Al-Sumayriyya

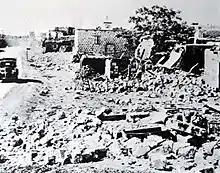
al-Sumayriyya, 1948

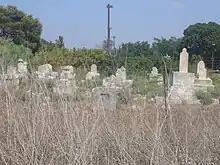
Al-Sumayriyya's old cemetery, July 2008

Tall al-Sumayriyya contains carved stones, a mosaic floor, tombs, columns, and stone capitals. Khirbat Abu 'Ataba has an Islamic shrine and ceramic fragments.